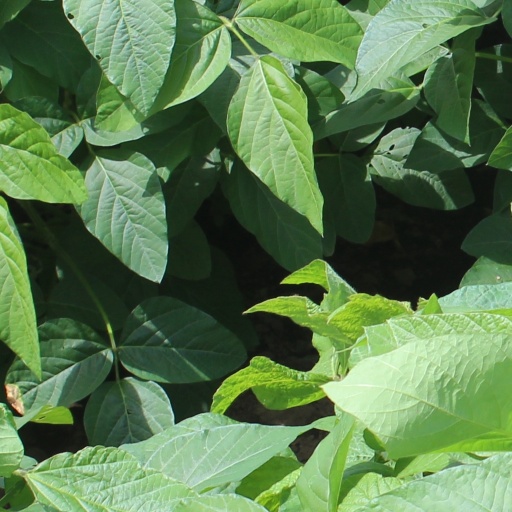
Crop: soybean